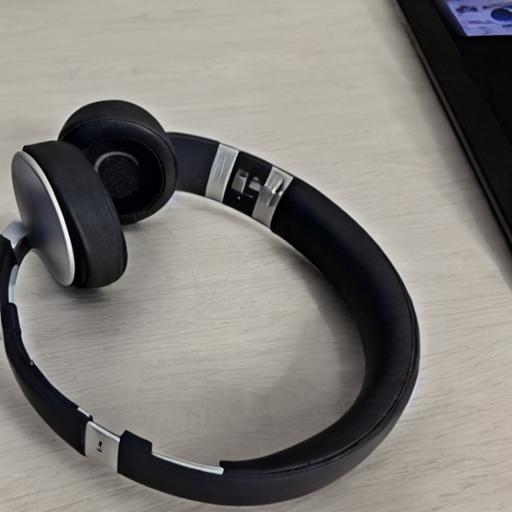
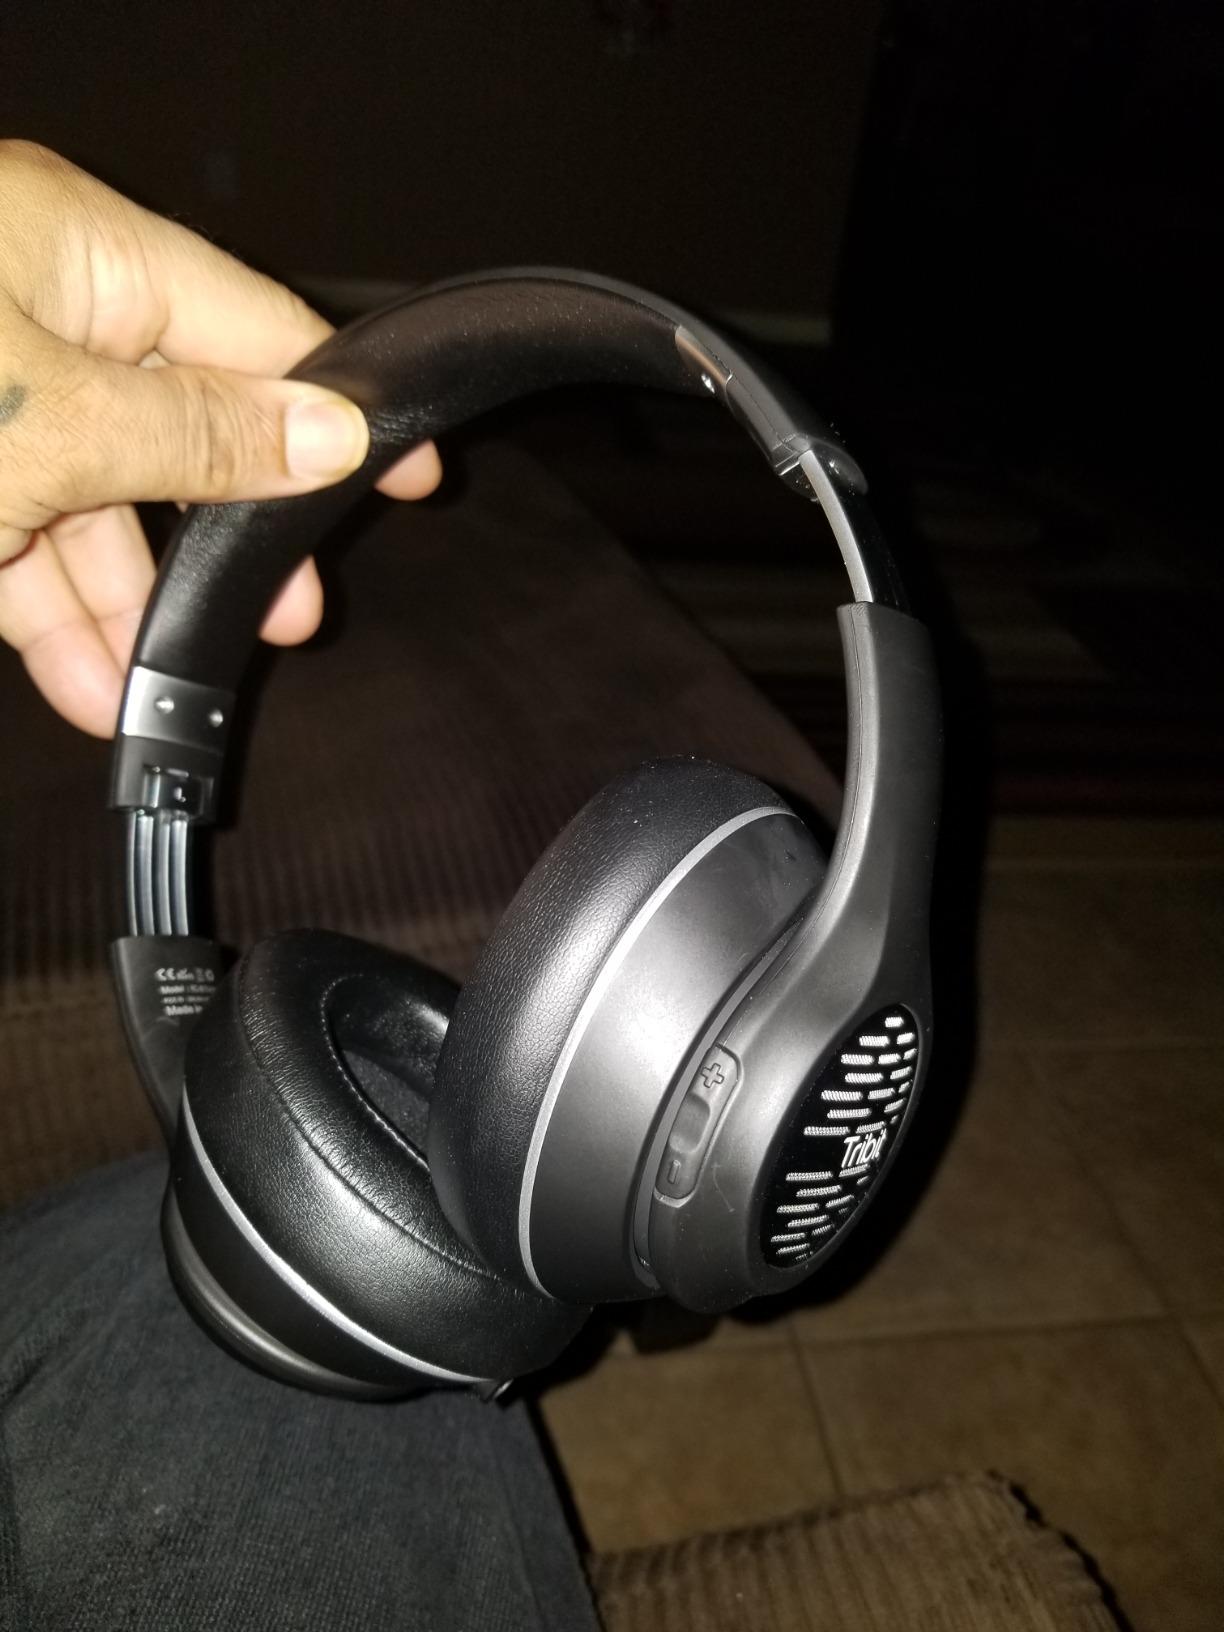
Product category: headphones
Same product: no